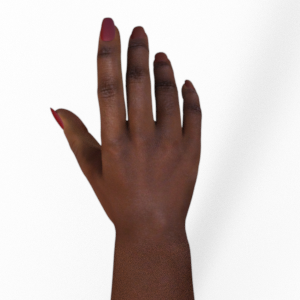
Label: paper